Matt Ioannidis

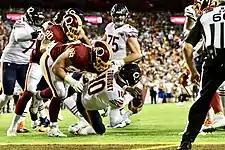
Ioannidis sacking Chicago Bears quarterback Mitchell Trubisky in 2019.

Ioannidis was selected by the Washington Redskins in the fifth round, 152nd overall, in the 2016 NFL draft. On September 3, 2016, he was waived by the Redskins, but re-signed with their practice squad a day later. He was promoted to the active roster after Kedric Golston was placed on injured reserve.